History of Pennsylvania

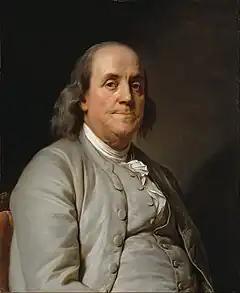
Benjamin Franklin, a Founding Father of the United States and Pennsylvania delegate to the Second Continental Congress, which created the Continental Army in 1775 and unanimously adopted and issued the Declaration of Independence on July 4, 1776

Pennsylvania's residents generally supported the protests common to all Thirteen Colonies after the Proclamation of 1763 and the Stamp Act were passed, and Pennsylvania sent delegates to the Stamp Act Congress in 1765 Philadelphia hosted the first and second Continental Congress.